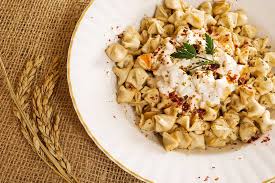
Yemek: manti